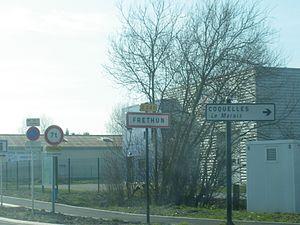
Panneau d'entrée de la commune de Fréthun.
Fréthun est une commune française située dans le département du Pas-de-Calais en région Hauts-de-France.